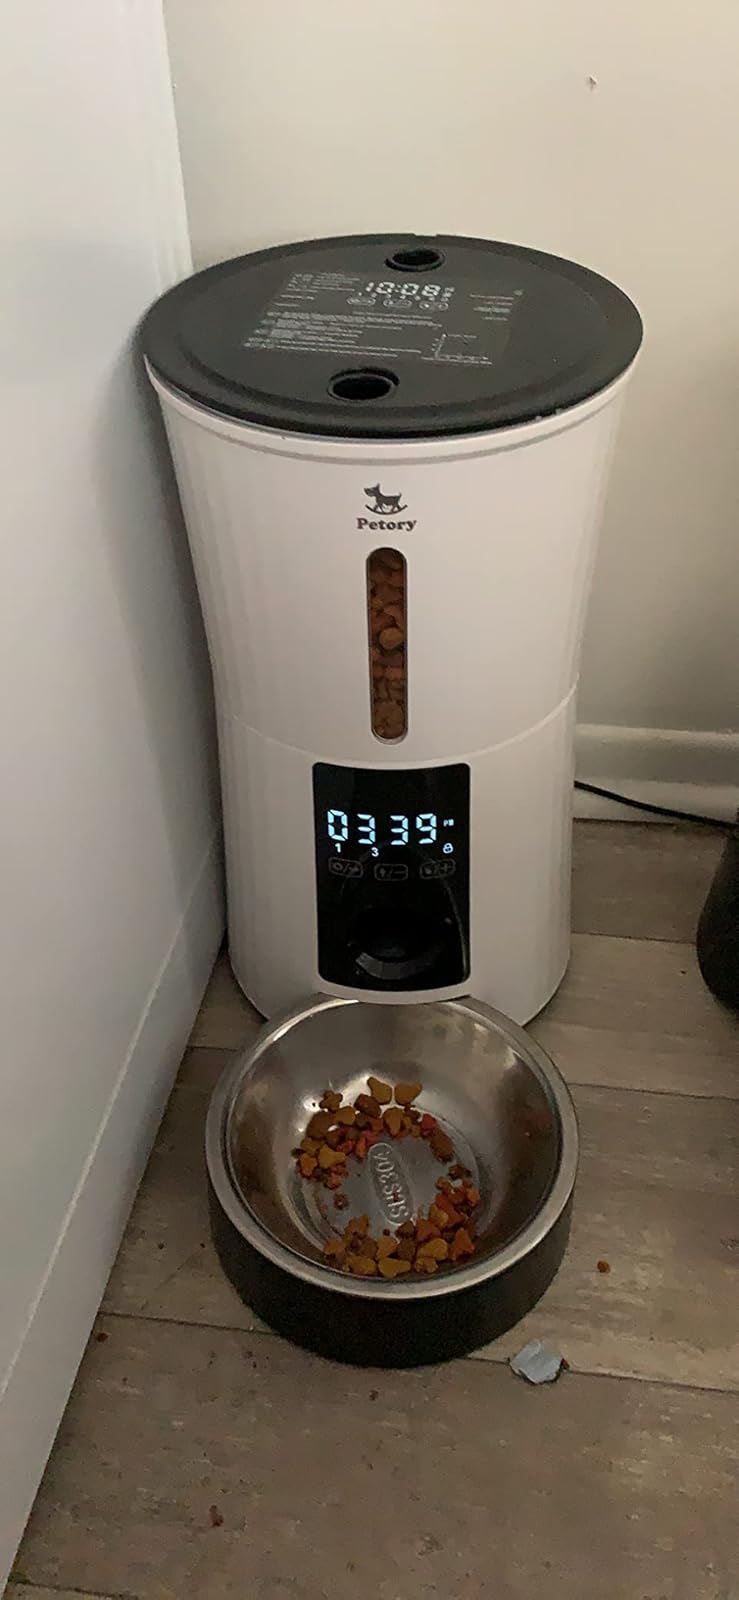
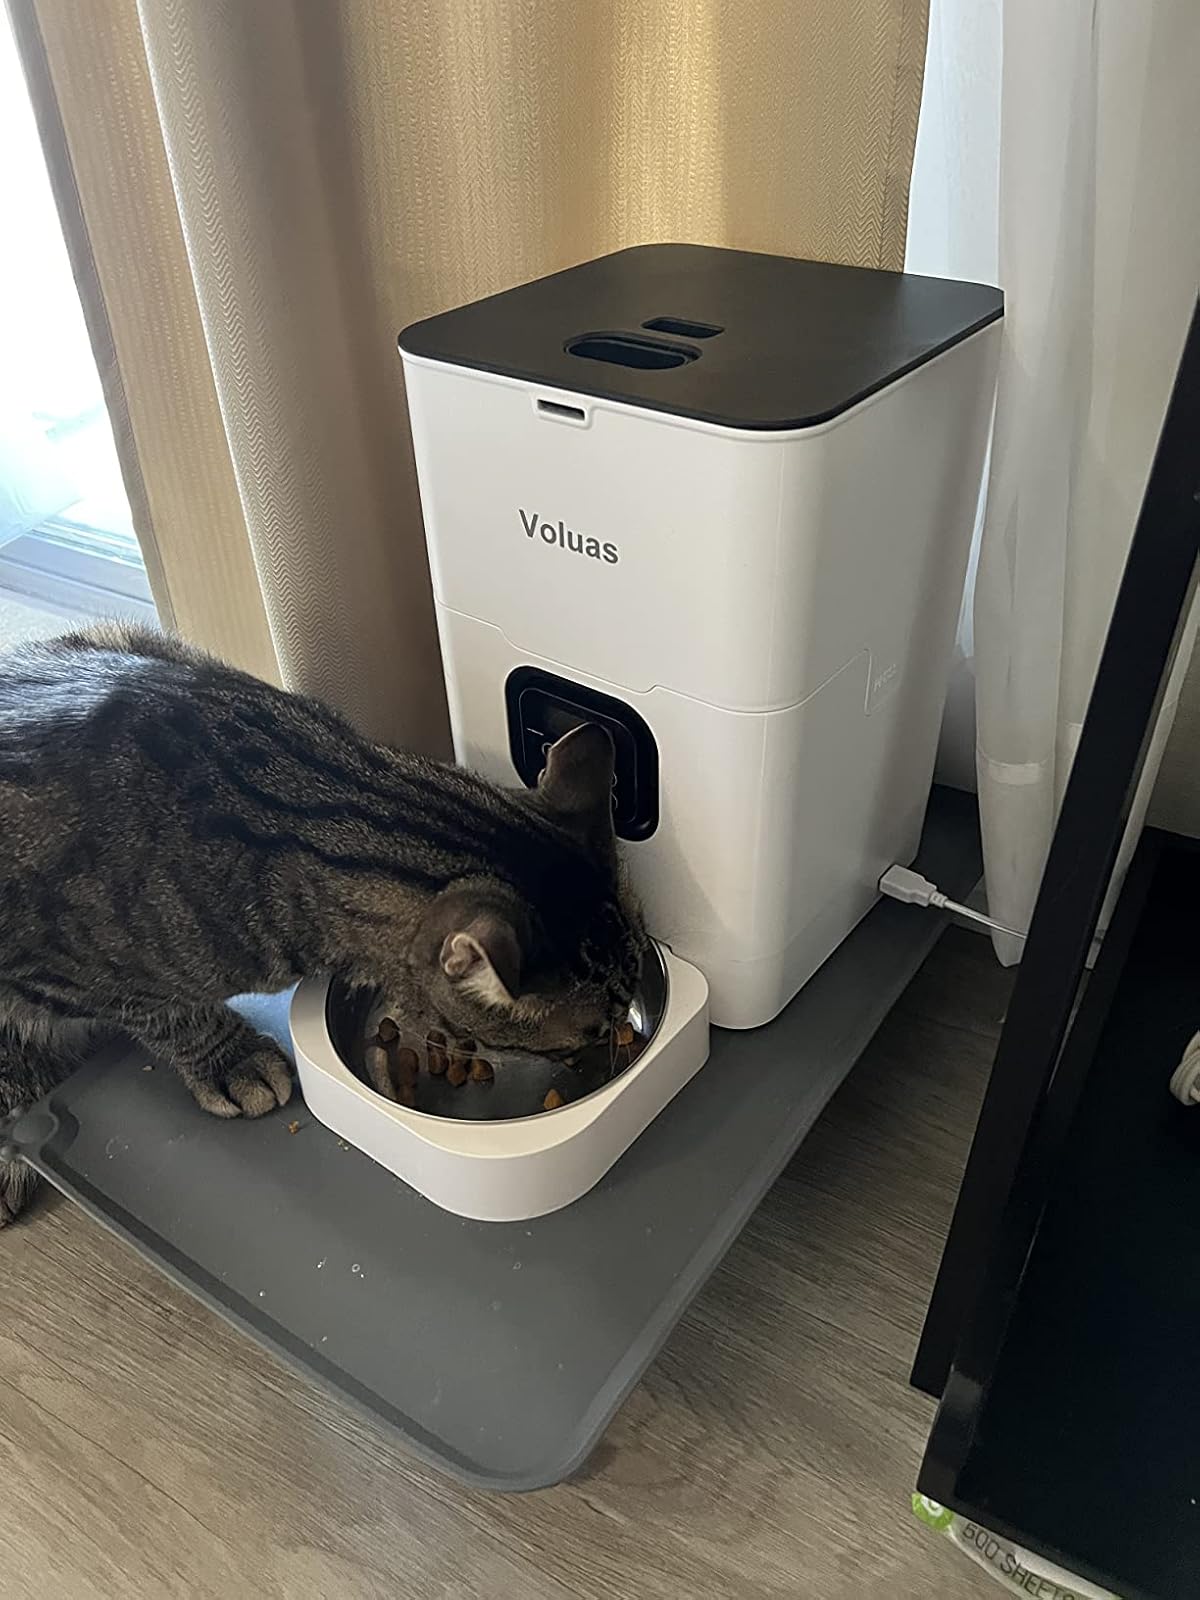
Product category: items_feeder
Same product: no